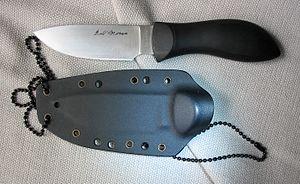
Spyderco est un fabricant américain de couteaux. L'entreprise a été fondée en 1978 par Sal Glesser et se trouve à Golden dans le Colorado.